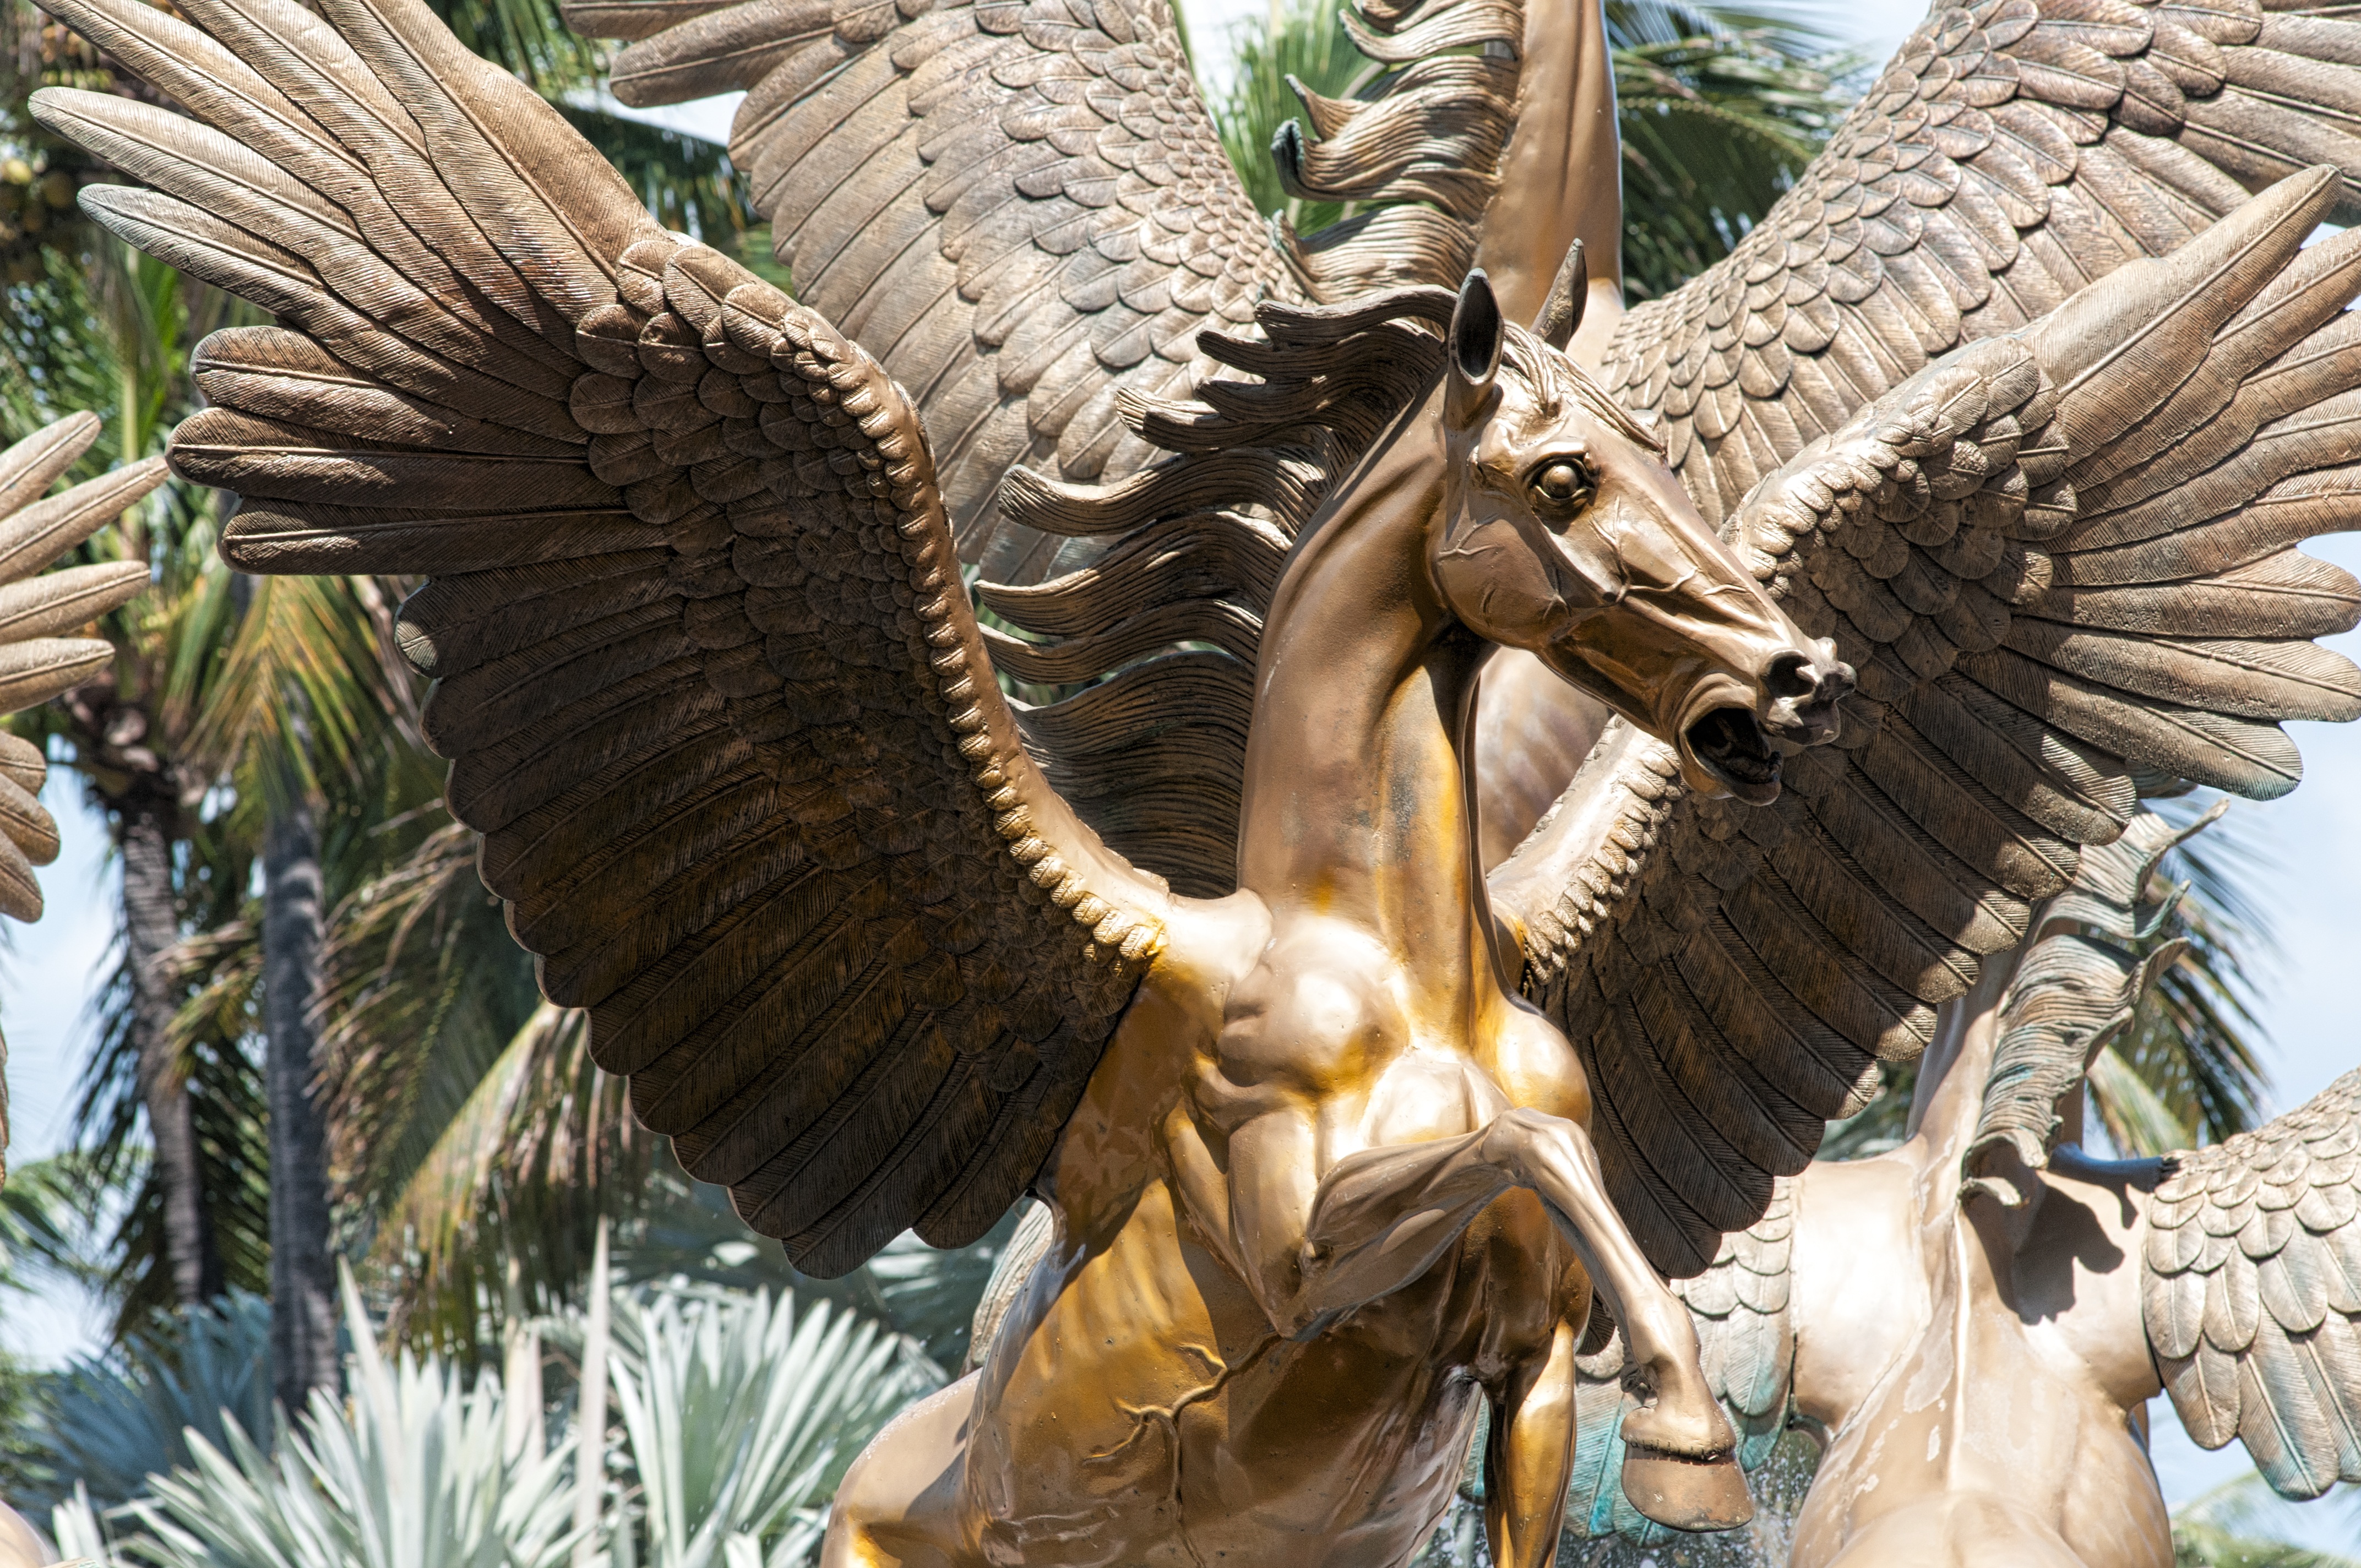
outdoor, architecture, monument, statue, horse, winged, sculpture, atlantis, bahamas, dragon, carving, mythology, pegasus